Saint John's Methodist Church

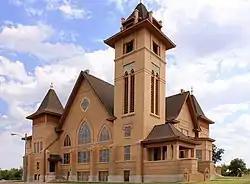
Saint John's Methodist Church

Saint John's Methodist Church is a historic church at S. Ferguson Street in Stamford, Texas.